George E. Seney

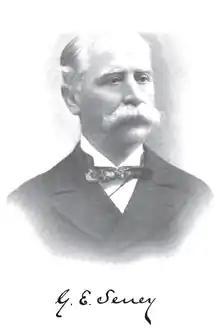
circa 1902

George Ebbert Seney (May 29, 1832 – June 11, 1905) was a 19th-century politician, lawyer, and judge from Ohio. A Democrat, he served four terms in the United States House of Representatives from 1883 to 1891.